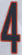
Number: 4